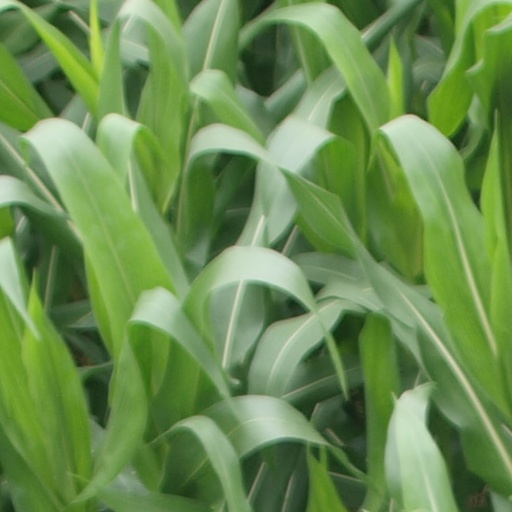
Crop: maize; corn